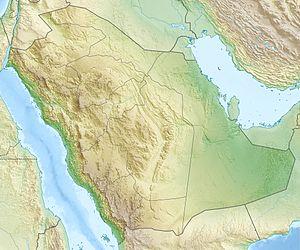
Bisha, ou Qal`at Bishah est une ville du sud-ouest de l'Arabie saoudite, dans la province d'Asir, approximativement située à 20° 00′ N 42° 36′ E. En 2013, sa population atteint 116 499 habitants.
Le mont Arafat est une colline de granite située à une vingtaine de kilomètres à l'est de La Mecque ; elle atteint environ 70 mètres de hauteur. On le connaît également sous le nom de Jabal ar-Raḥma ou « montagne de la miséricorde ». Cette colline est l'endroit où Mahomet aurait donné son sermon d'adieu aux musulmans qui l'avaient accompagné pour le hajj à la fin de sa vie. Les musulmans croient qu'Adam et sa femme Ève ont été réunis sur cette colline et qu'ils y ont reçu le pardon de Dieu après 200 ans de séparation due à leur désobéissance et à leur incapacité de résister à l'appel d'Iblis. Le Coran mentionne la plaine d'Arafat dans la sourate 2, verset 198 : « Lorsque vous déferlez d'Arafat, invoquez Dieu auprès du monument sacré ; invoquez-le, puisqu'il vous a dirigés, alors que vous étiez, auparavant, au nombre des égarés. »
La bataille de `Uhud ou de `Ohod est un combat entre les musulmans yathribins et la tribu mecquoise des Quraychites sur le mont `Uhud près de Médine en 625. La victoire a été remportée par traditionalistes mecquois.
Médine, anciennement Yathrib, est une ville d'Arabie saoudite, capitale de la province de Médine, située dans le Hedjaz. Elle a plusieurs noms en arabe : Al-Madīna « la ville » ; Al-Madīna al-Munawwara, son nom officiel et qui se traduit par « la ville illuminée », Madīnatu an-Nabî « la ville du prophète », ou Madīnatu Rasûl Allah « la ville du messager d'Allah ».